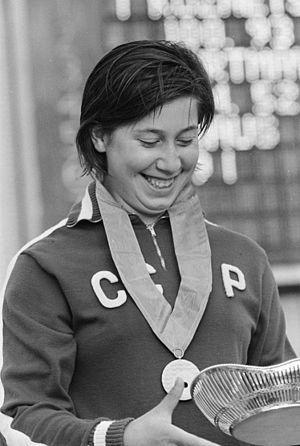
Natalia Kouznetsova-Lobanova, née le 30 mai 1947 à Moscou et morte en 1998, est une ancienne plongeuse soviétique, médaillée de bronze olympique en 1968.